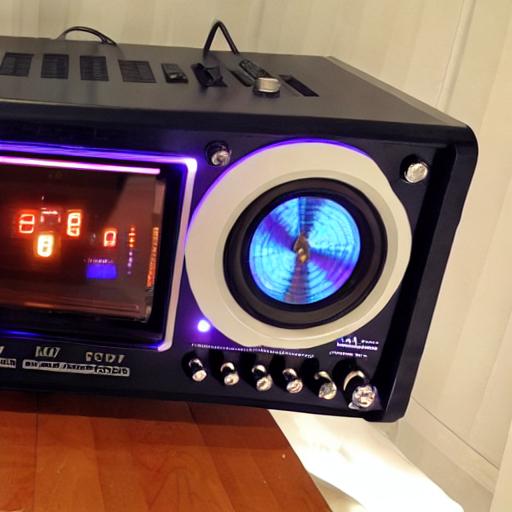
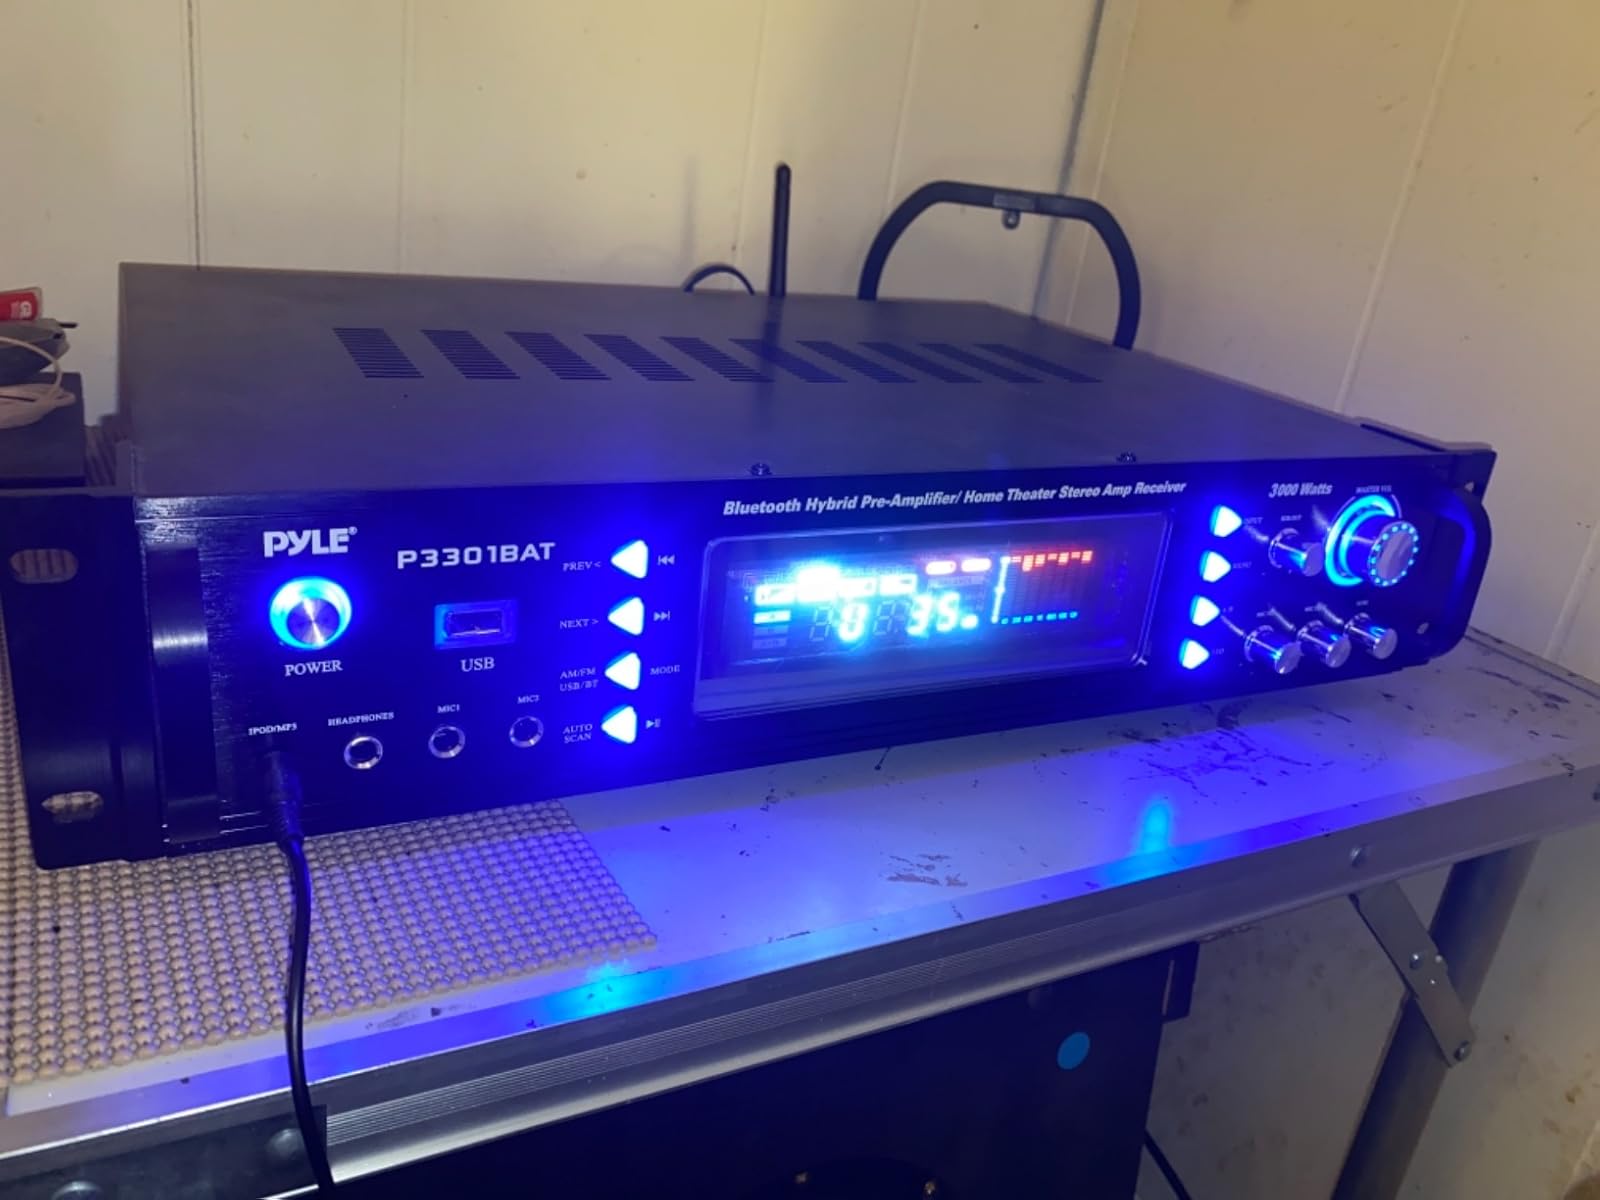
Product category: radio
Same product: no